Hurricane King

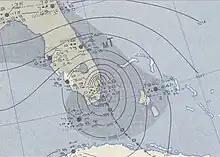
Weather Map featuring Hurricane King making landfall in Florida

Hurricane King was the most severe hurricane to strike the city of Miami, Florida, since the 1926 Miami hurricane. It was the eleventh tropical storm and the last of six major hurricanes in the 1950 Atlantic hurricane season. The cyclone formed in the western Caribbean Sea on October 13, and initially moved northeastward, slowly strengthening. Hurricane King crossed Cuba on October 17, causing seven deaths and $2 million in damage (1950 USD). It reached its peak intensity of 130 mph (215 km/h) and subsequently made landfall on downtown Miami. The hurricane damaged 20,861 houses in southern Florida, 580 of them severely, and destroyed a further 248. Further inland, King caused heavy crop damage, particularly to the citrus industry. After weakening to a tropical storm, King moved across Georgia, where it caused isolated power outages and minor damage. Across the United States, the hurricane left four fatalities and $30 million in damage ($316 million in 2014 USD).